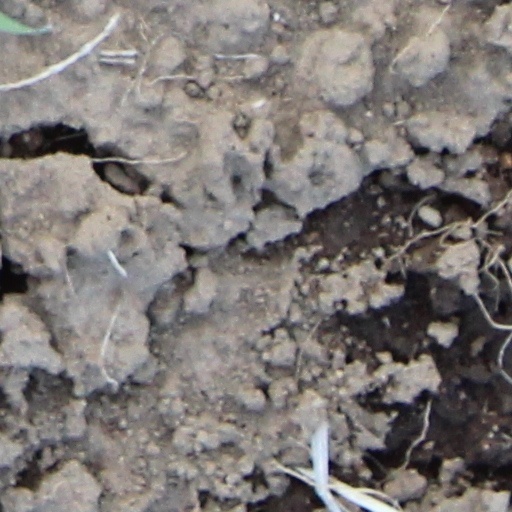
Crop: wheat